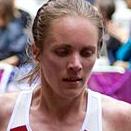
Age: 30